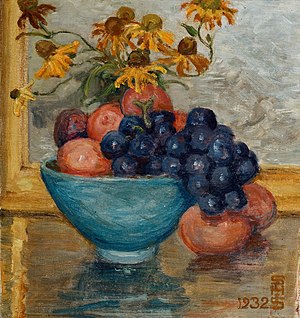
Susette Holten
Suzette Holten, Opstilling med frugt og blomster, 1932, Skovgaard Museet
Susette Cathrine Skovgaard, gift Holten var en dansk maler og keramiker ud af den kendte Skovgaard-kunstnerfamilie. Hun var i 1891 en af initiativtagerne til Den Frie Udstilling.